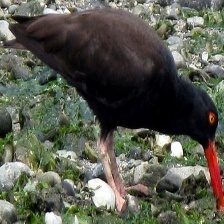
Species: AFRICAN OYSTER CATCHER
Scientific name: HAEMATOPUS MOQUINI
ImageNet parent category: oystercatcher